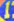
Number: 1